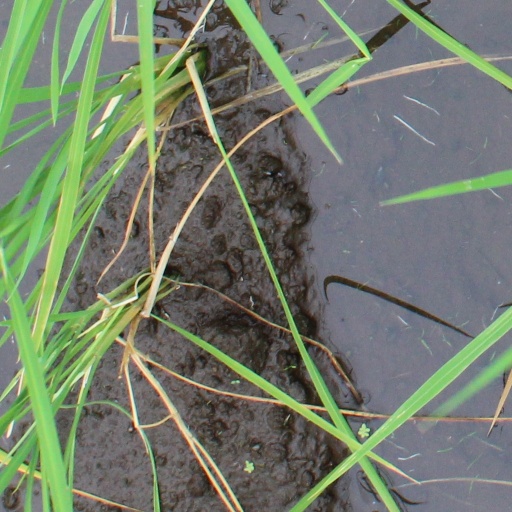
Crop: rice